Lantaka

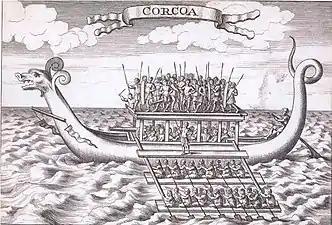
18th-century engraving of a Philippine "karakoa", a "lantaka" can be seen mounted on the raised platform. A wheeled cannon is placed on the deck, facing forward.

The lantaka is the "younger sibling" of the lela; they are smaller, with a length of less than 100 cm. Typically, the bore diameters of these cannons were in the range of about 10–50 mm. Many of these guns were mounted on swivels (called "cagak" in Malay) and were known as swivel guns. The smaller ones could be mounted almost anywhere including in the rigging. Medium-sized cannons were frequently used in reinforced sockets on the vessel's rails and were sometimes referred to as rail guns. The heaviest swivel guns were mounted on modified gun carriages to make them more portable.